Canadian Broadcasting Centre

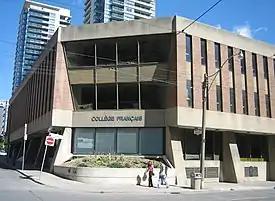
72 Carlton Street, one of 26 CBC Toronto pre-consolidation locations

The 13-storey broadcast complex is partly located on the site of the First Ontario Parliament Buildings (or the Third Parliament Building of Upper Canada), which stood on the block bounded by Wellington, John, Front, and Simcoe streets between 1832 and 1903. Constructed at a cost of 350 million (excluding technology renewal), the Canadian Broadcasting Centre complex entered service in 1993. Previously, the CBC's Toronto operations had been based at a smaller facility on Jarvis Street, near the former television transmitter.